Museum of Municipal Collections in the Zeughaus

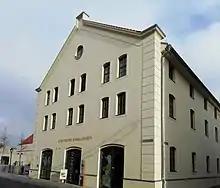
Wittenberg - Museum im Zeughaus (2018)

The Museum of Municipal Collections in the Zeughaus (german: Museum der städtischen Sammlungen im Zeughaus) is an interdisciplinary exhibition building in Wittenberg that presents objects from archaeology and urban history, as well as natural history and ethnology. The director of the museum is Andreas Wurda.